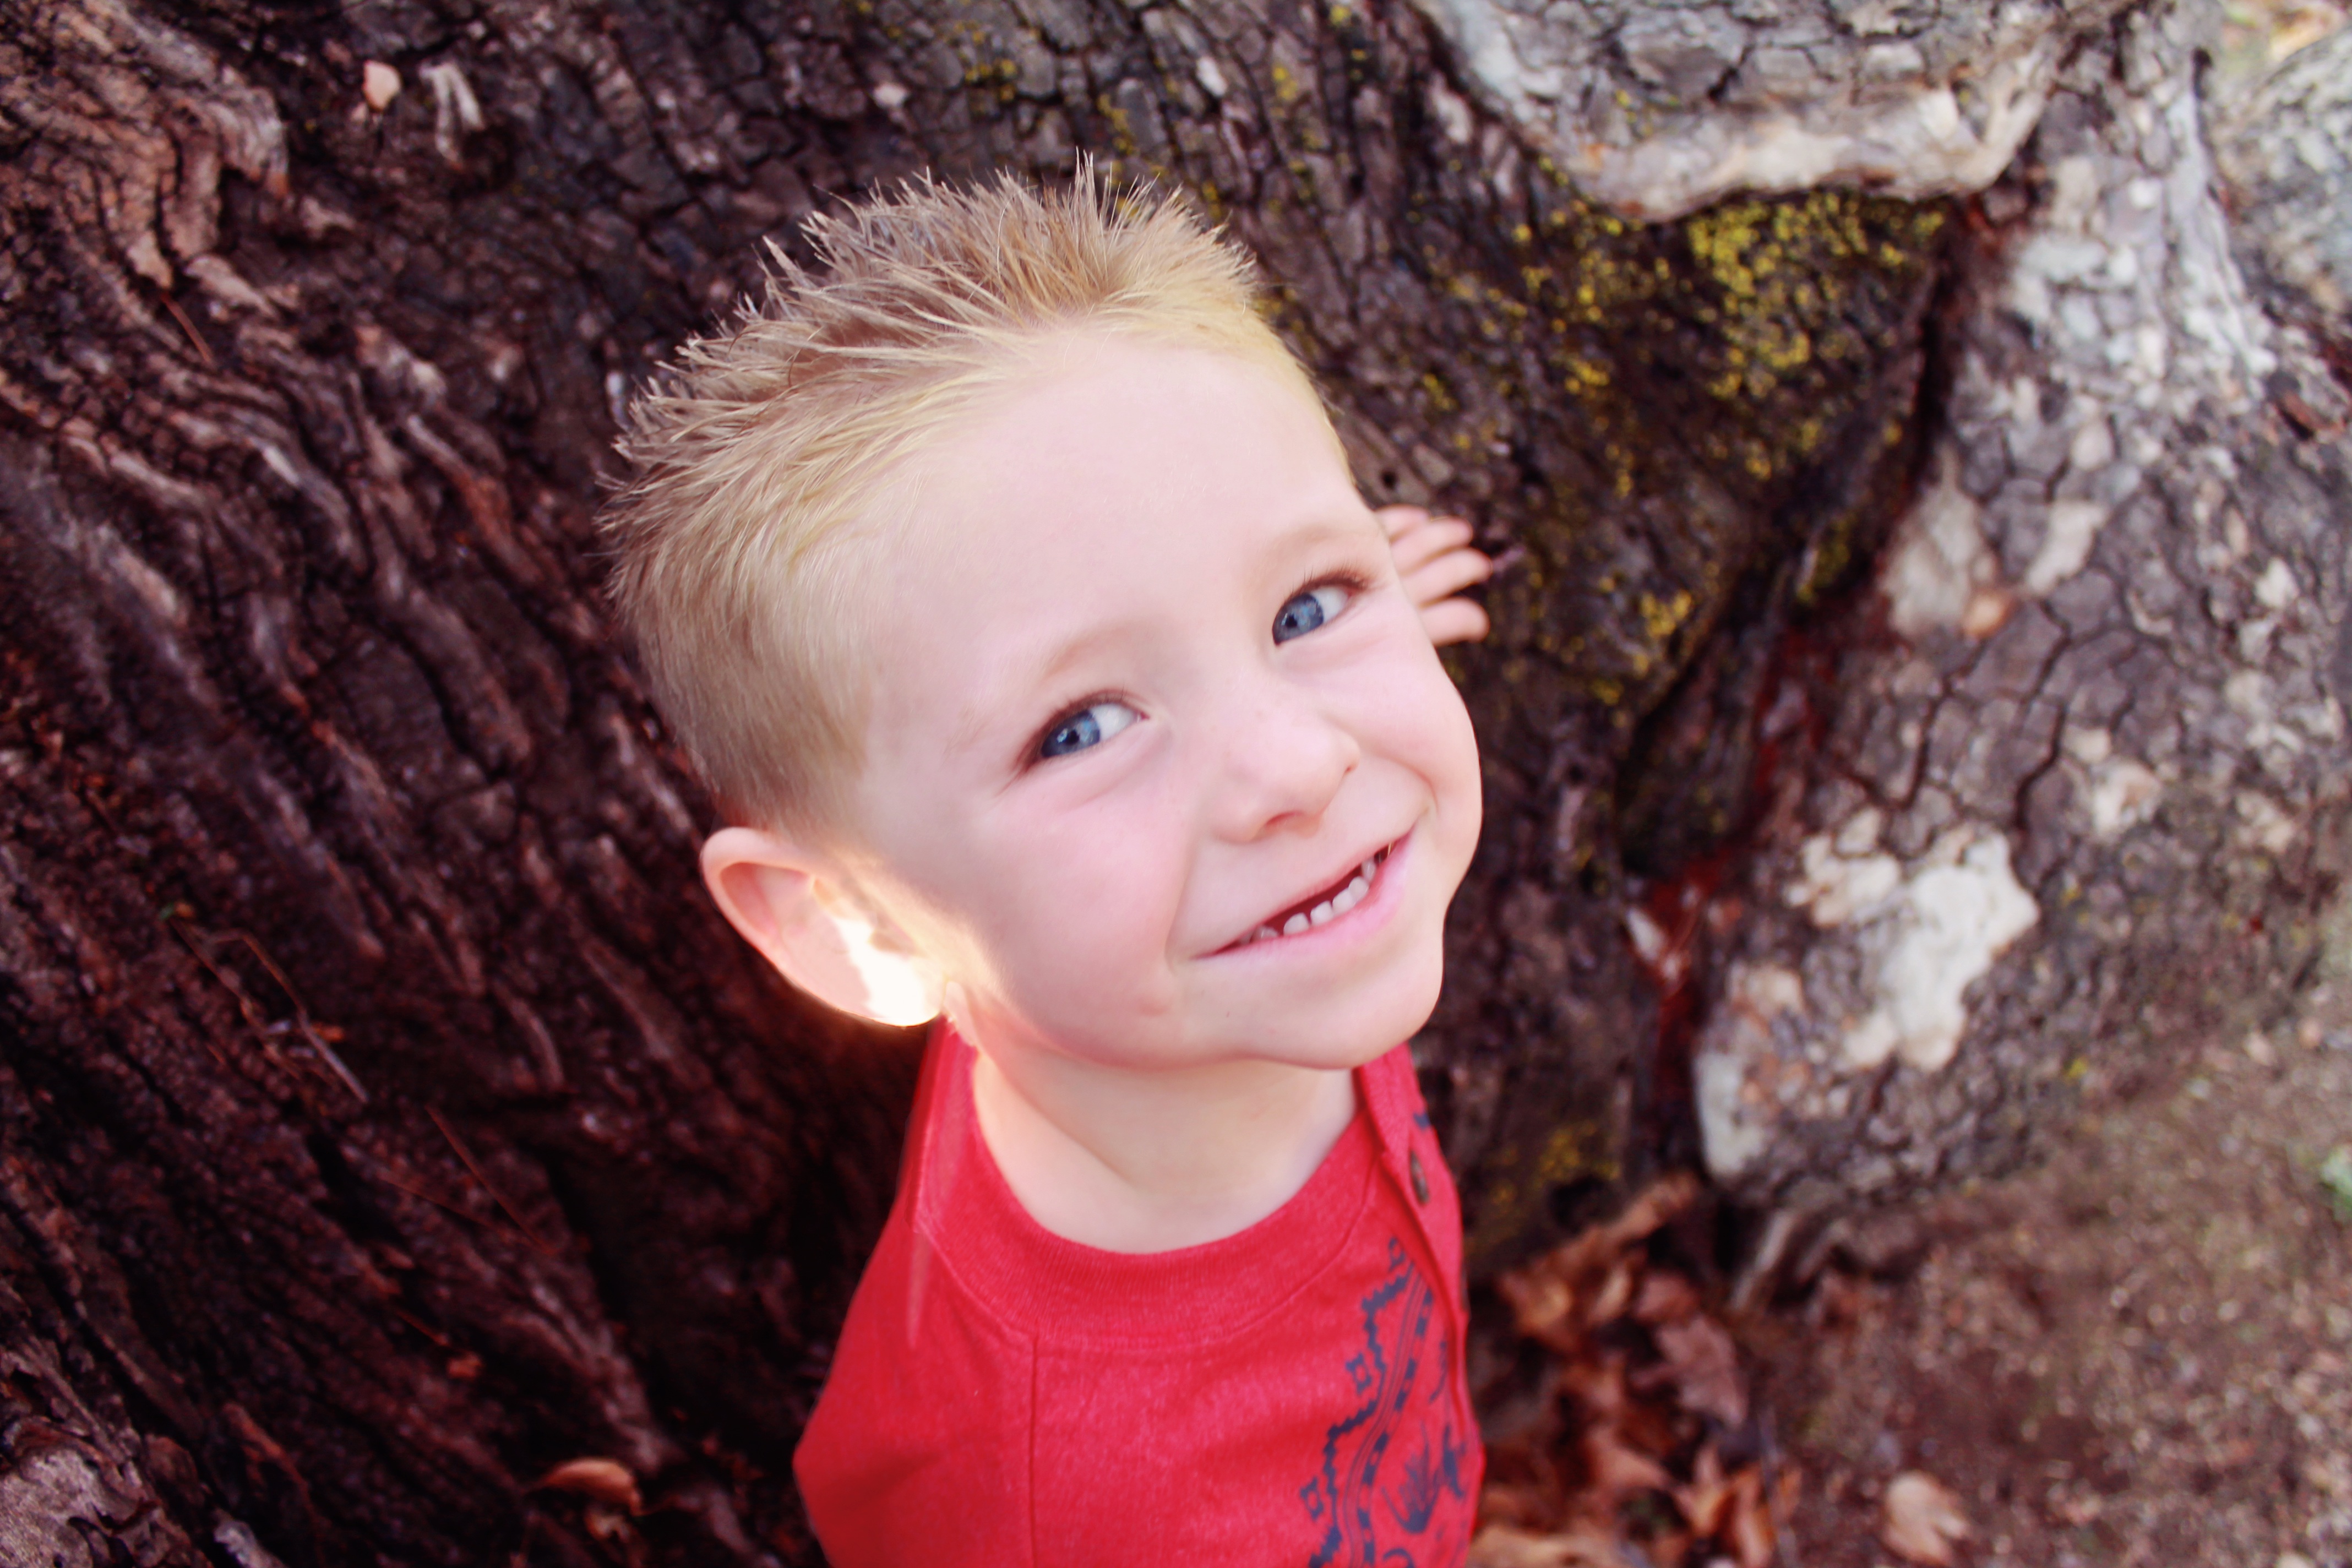
person, people, girl, boy, kid, cute, male, portrait, spring, autumn, child, lifestyle, facial expression, childhood, season, smiling, smile, cheerful, children, happy, happiness, toddler, eye, skin, beauty, joy, portrait photography